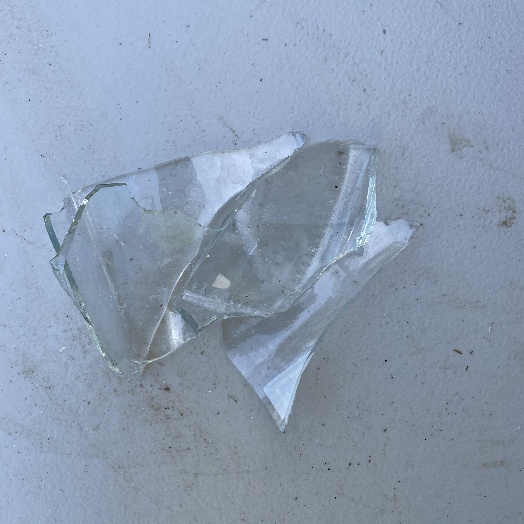
Label: Glass